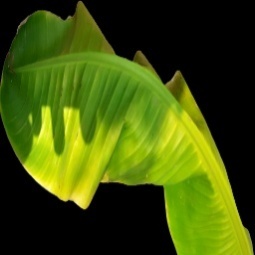
Label: Calcium